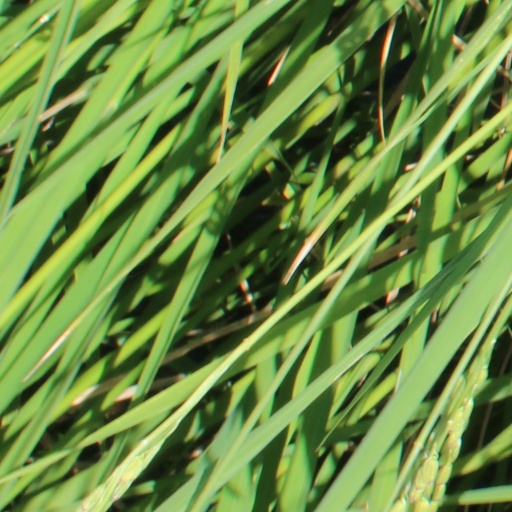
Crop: rice